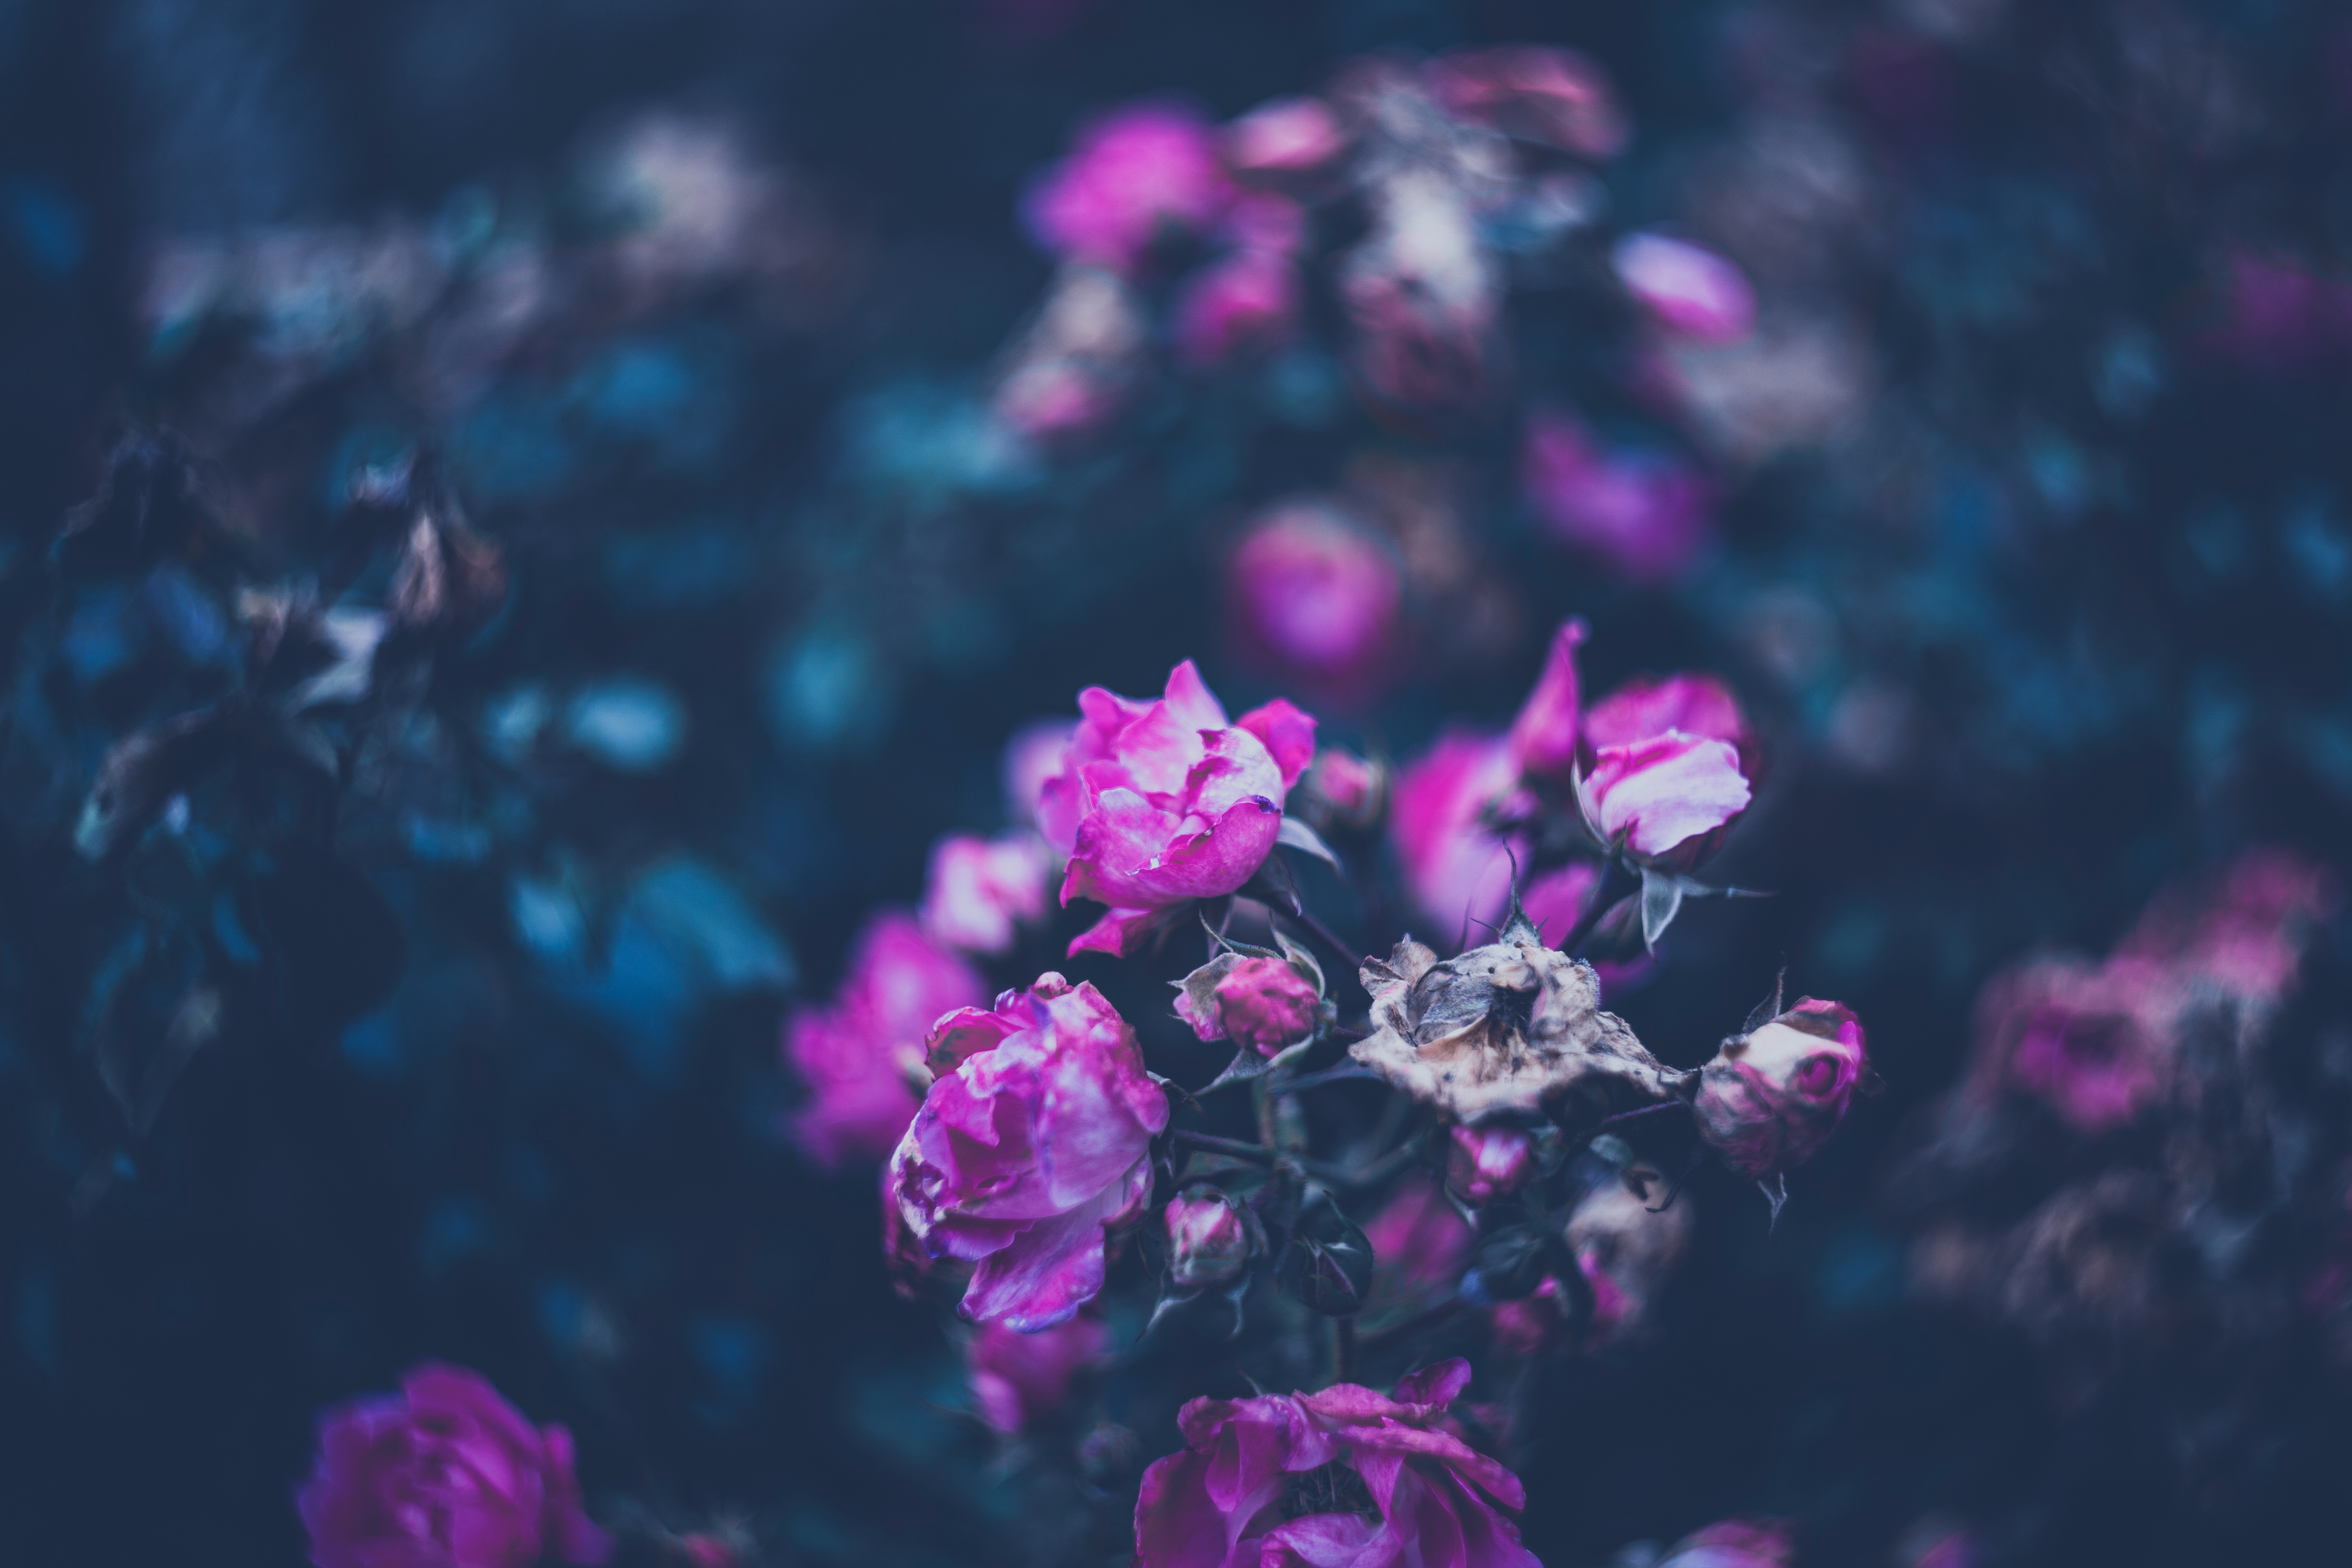
blossom, plant, photography, sunlight, leaf, flower, purple, petal, flora, macro photography, flowering plant, computer wallpaper, land plant